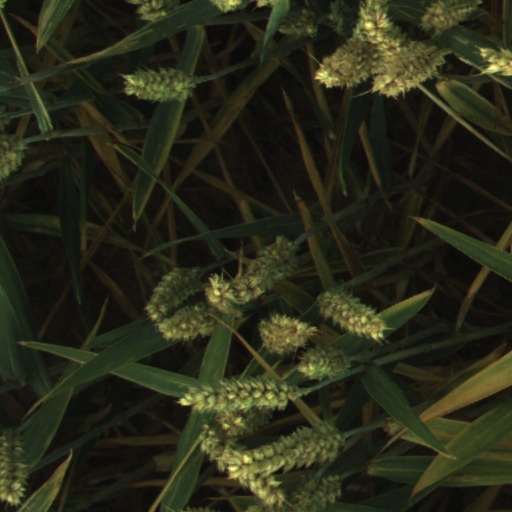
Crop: wheat